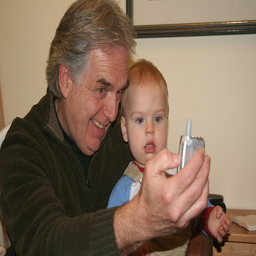
A man takes a picture with a cell phone.
A man is taking a picture of himself and a baby on a cellphone camera.
A man taking a selfie while holding a baby.
A man takes a picture of himself and a baby with his phone.
A man holding a baby and a cellphone.